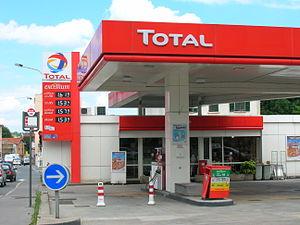
Station essence Total photographiée à Lyon en Juin 2008